John Thompson III

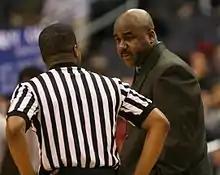
Thompson talks with a referee in a 2006 game

Thompson was hired by Princeton in 2000 as a replacement for Bill Carmody, who had departed for Northwestern after having led them to the NCAA Tournament and the National Invitation Tournament twice each. Thompson guided the Tigers to a record of 16–11 (11–3 conference record), which was good enough to win the Ivy League for the first time since 1998. The following year, the Tigers went 16–12 (11–4) to finish in a three-way tie for the Ivy League title, which resulted in them having to play in a tiebreaker tournament, which they lost to Yale. The following year, they went 16–11 (10–4) and finished 3rd in the conference. In his final season in 2003, he led them to twenty wins while losing only one conference game to win the Ivy League for the third time in Thompson's four years at the program and the sixth overall time in the last eight years.